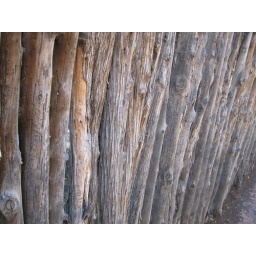
wooden fence in town